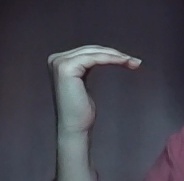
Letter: haa